Question: Please indicate a possible affordance area of the hit_baseball_bat that can be used for hitting
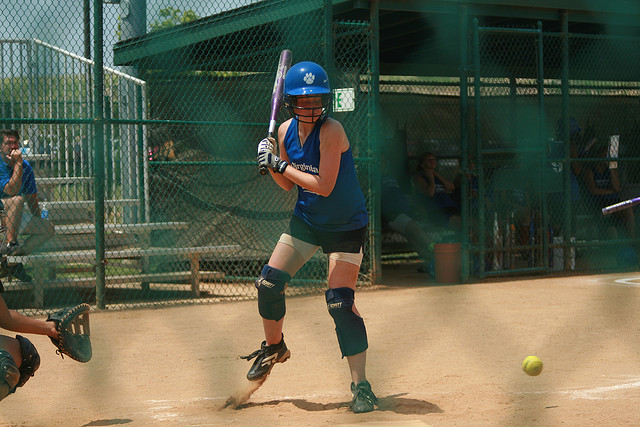
Answer: [271.205, 51.246, 292.633, 106.246]